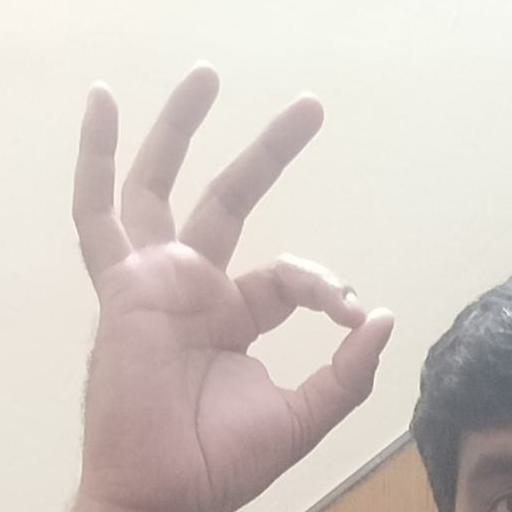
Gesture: ok